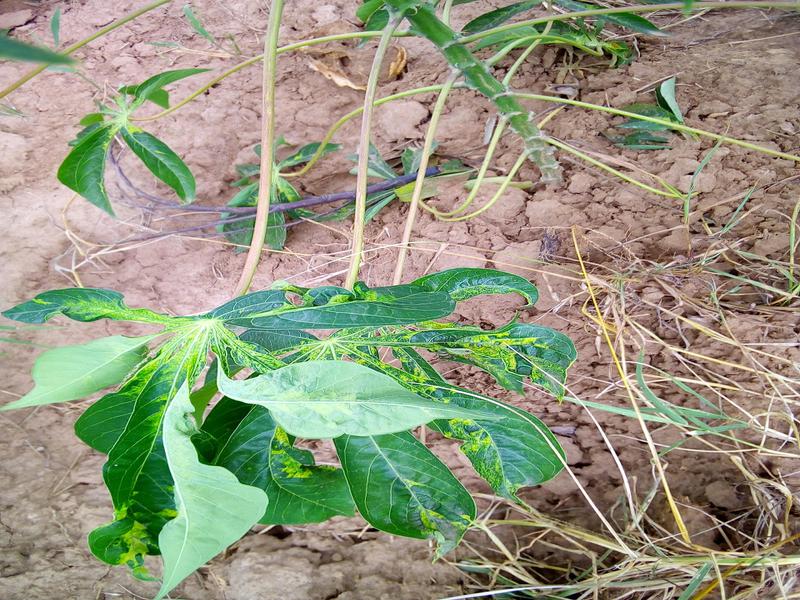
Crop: cassava
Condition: mosaic_disease